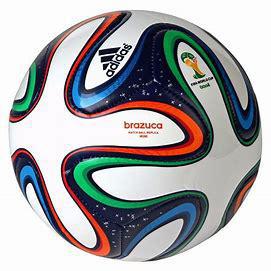
Brand: adidas
Model: 100